Pacific–North American teleconnection pattern

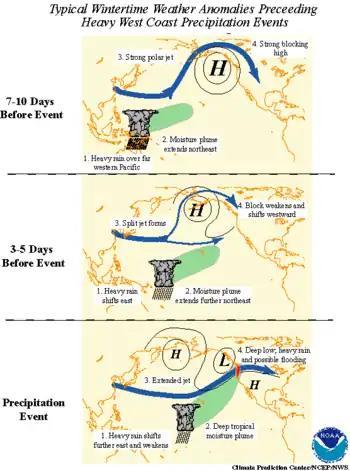
Illustrations of the jet stream varying in response to convection.

Although the PNA is usually defined based on anomalies relative to monthly or seasonal averages, the PNA often varies at weekly timescales. However, as a pattern of internal climate variability, the state of the PNA occasionally changes without a clear and identifiable cause. This reduces the predictability of the PNA and can complicate long-range seasonal weather forecasts. Predictability of the PNA is limited to roughly within 10 days. The PNA is associated with changes in the intensity and positioning of the East Asian jet stream. During the positive phase of the PNA, the East Asian jet intensifies and extends eastward across the North Pacific towards the western U.S. During the negative phase, the jet stream is retracted over East Asia, producing a blocking weather pattern over the North Pacific. Some of the energy that drives the PNA originates from the barotropic instability produced by the jet, potentially exciting Rossby waves. Shifts in the jet stream can induce changes in air pressure distributions both near and downstream of the jet.